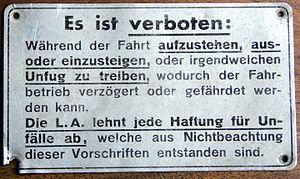
La quatrième Exposition nationale Suisse de 1939, appelée Landi 39, a eu lieu à Zurich. Elle a duré du 6 mai jusqu'au 29 octobre.